Raghavan (actor)

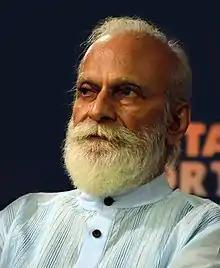
Raghavan in 2018

Raghavan (born 12 December 1941) is an Indian actor who has acted in predominately Malayalam films. From early 2000s he is more active in television serials.